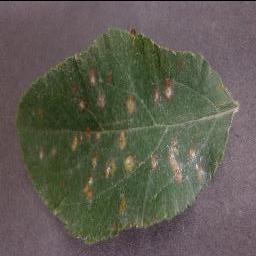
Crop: apple
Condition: cedar_rust